57th United States Congress

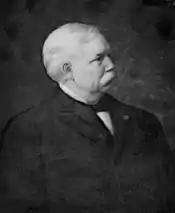
Speaker of the House David B. Henderson

Note:Delaware's Class 1 Senate seat remained vacant for entire Congress due to the legislature's failure to elect.